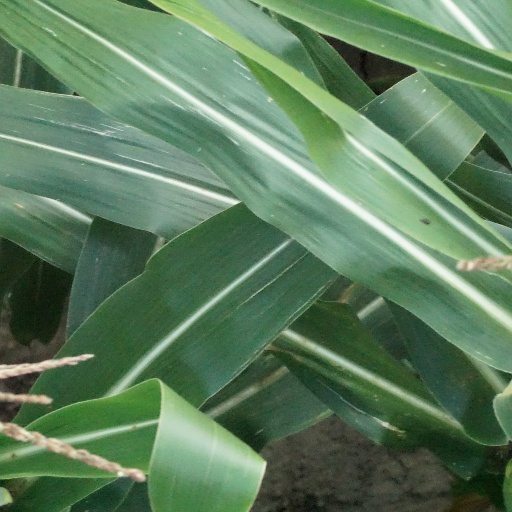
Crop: maize; corn